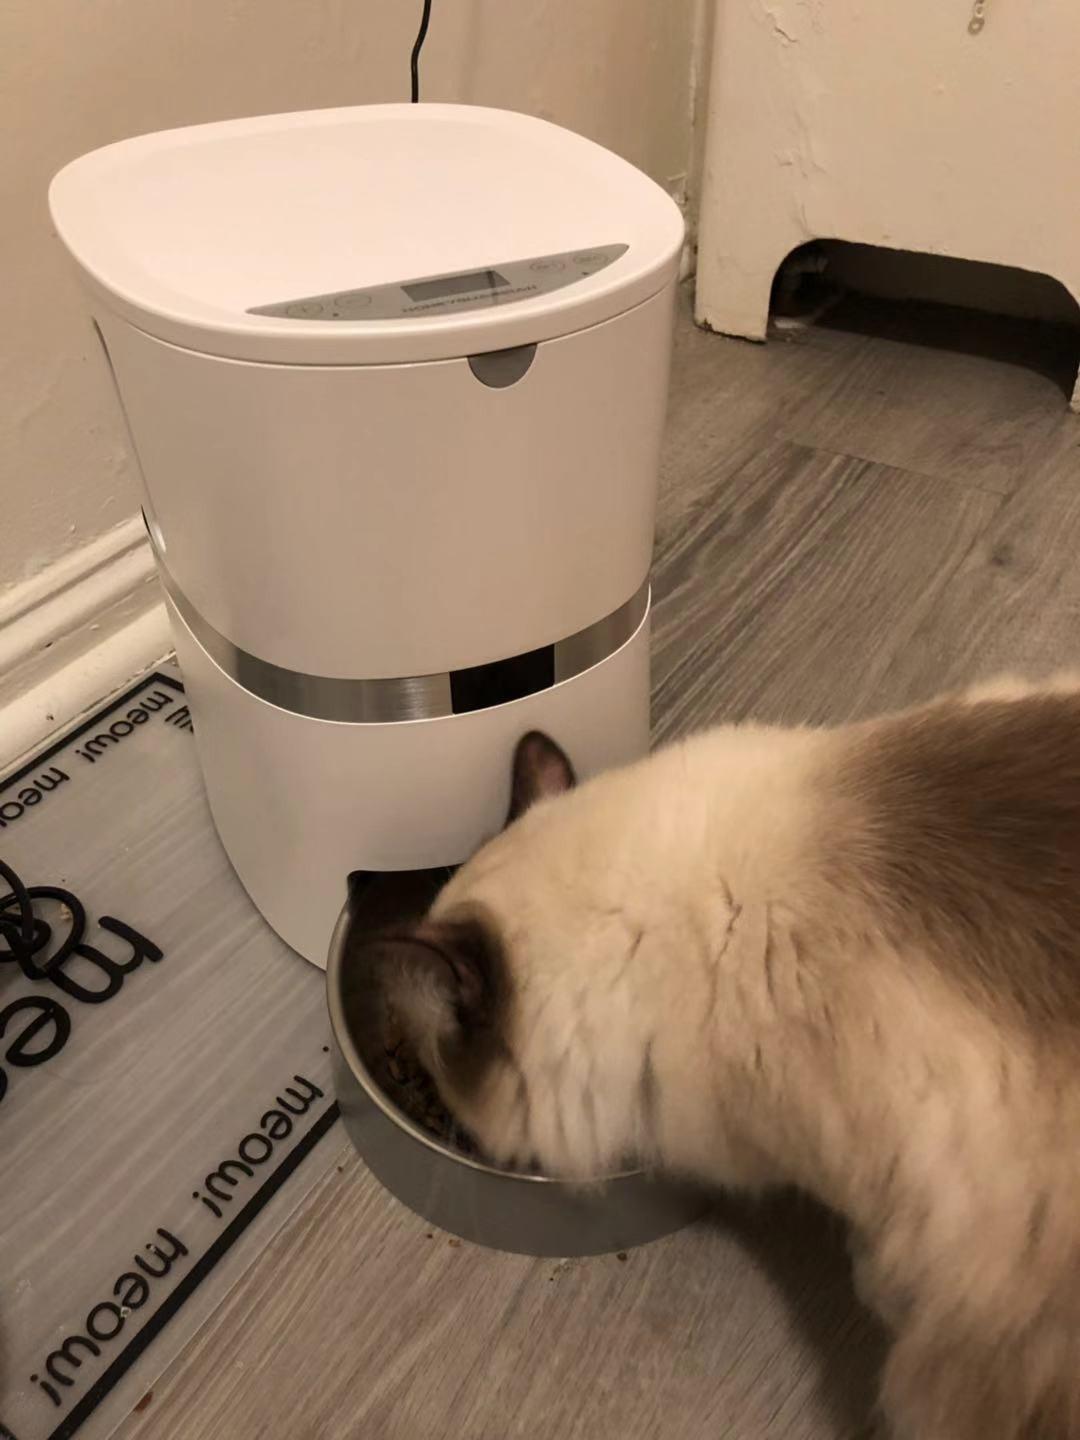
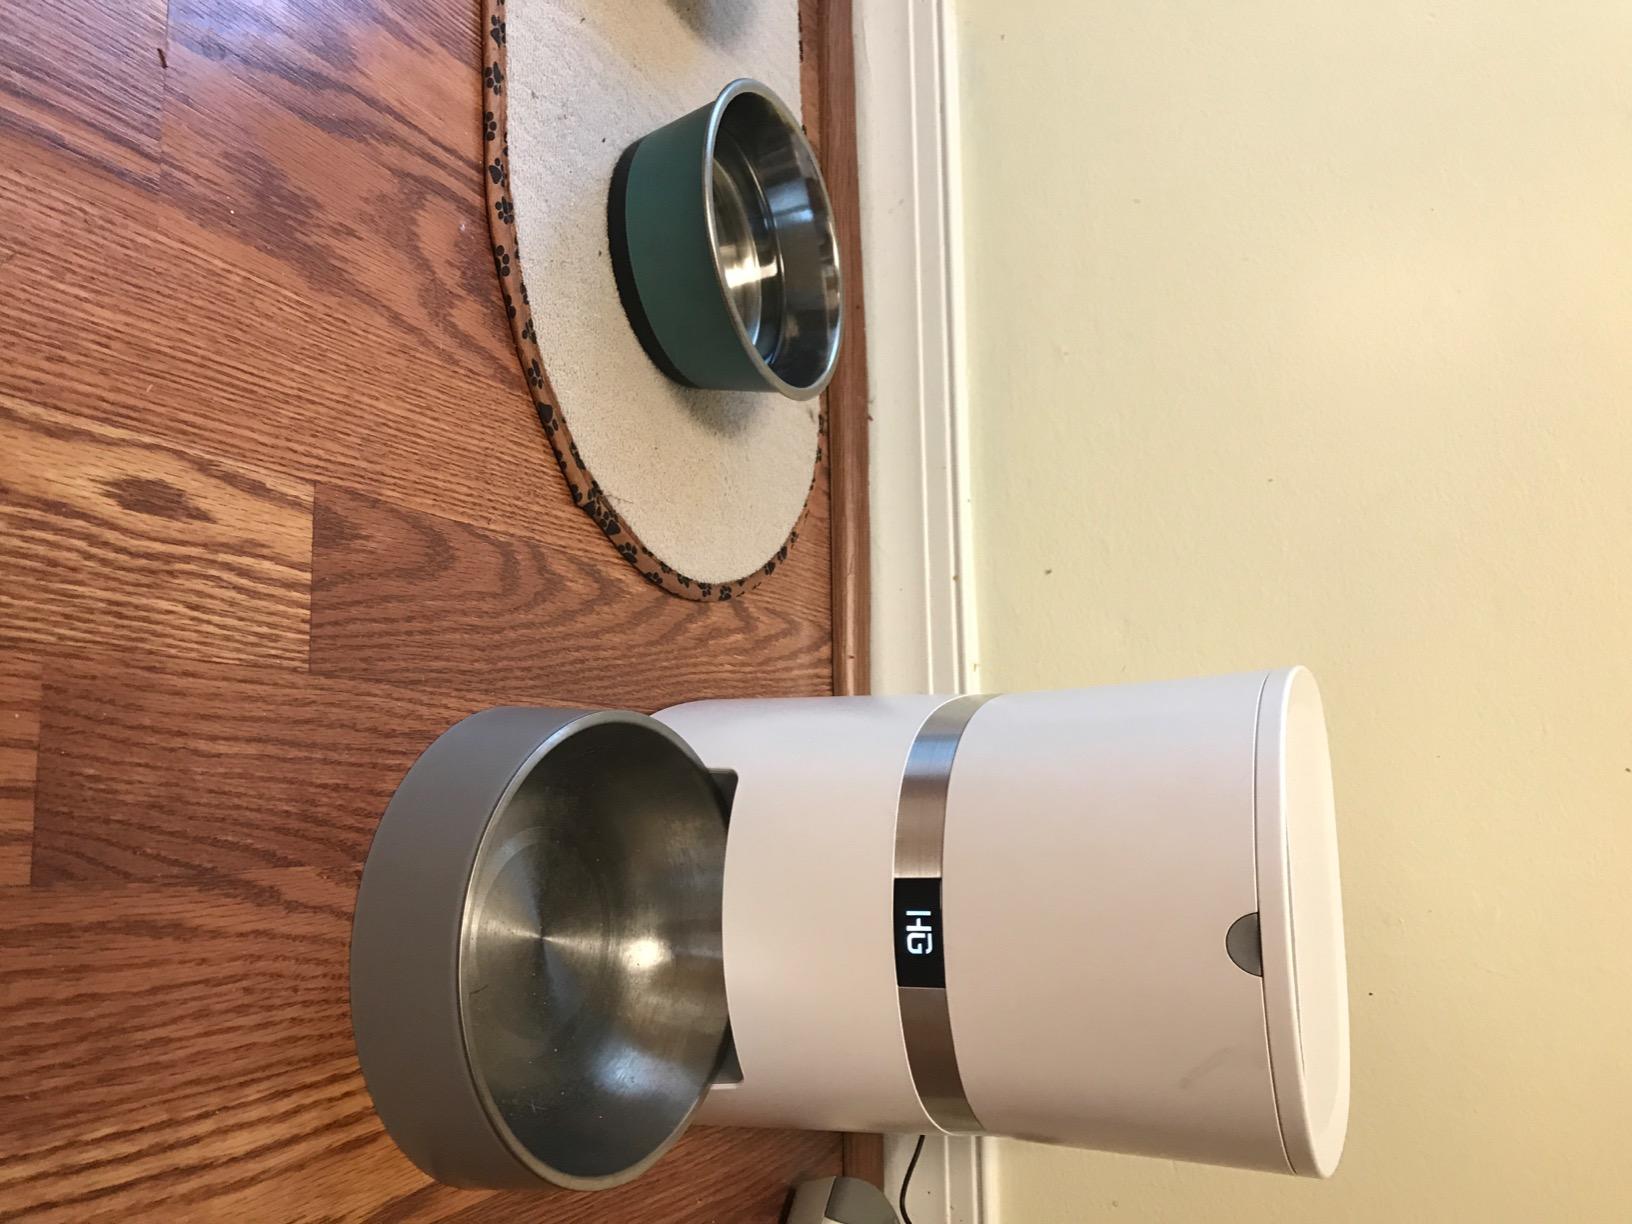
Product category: items_feeder
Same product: yes